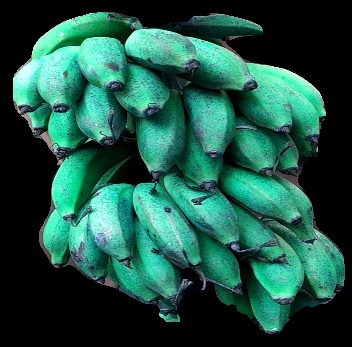
Variety: rasbale
Grade: grade3